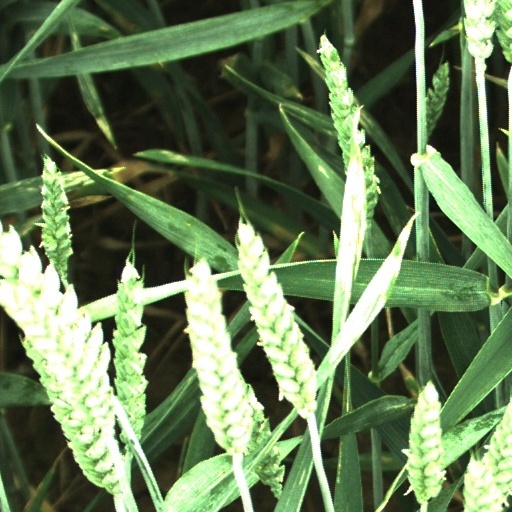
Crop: wheat